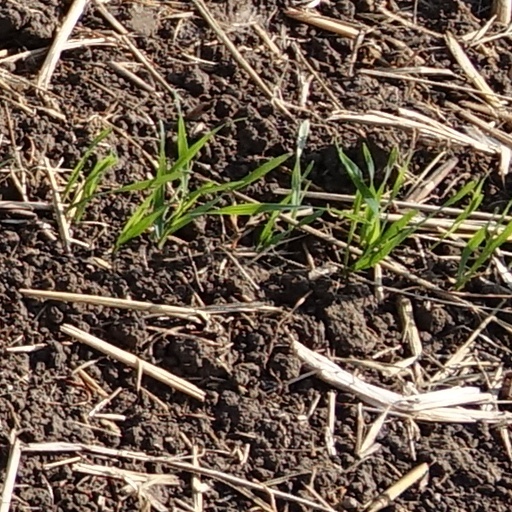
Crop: wheat